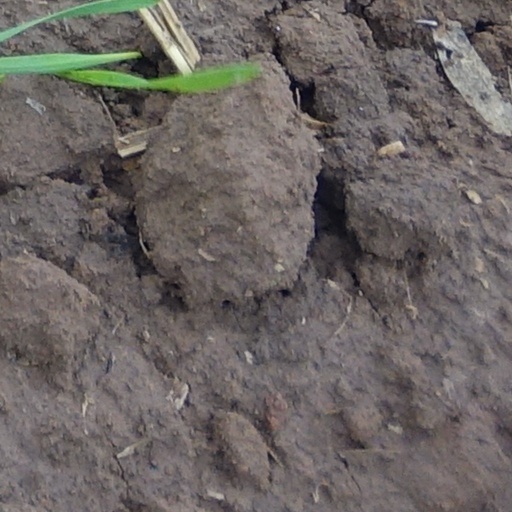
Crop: wheat